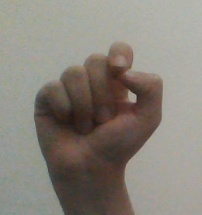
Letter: fa